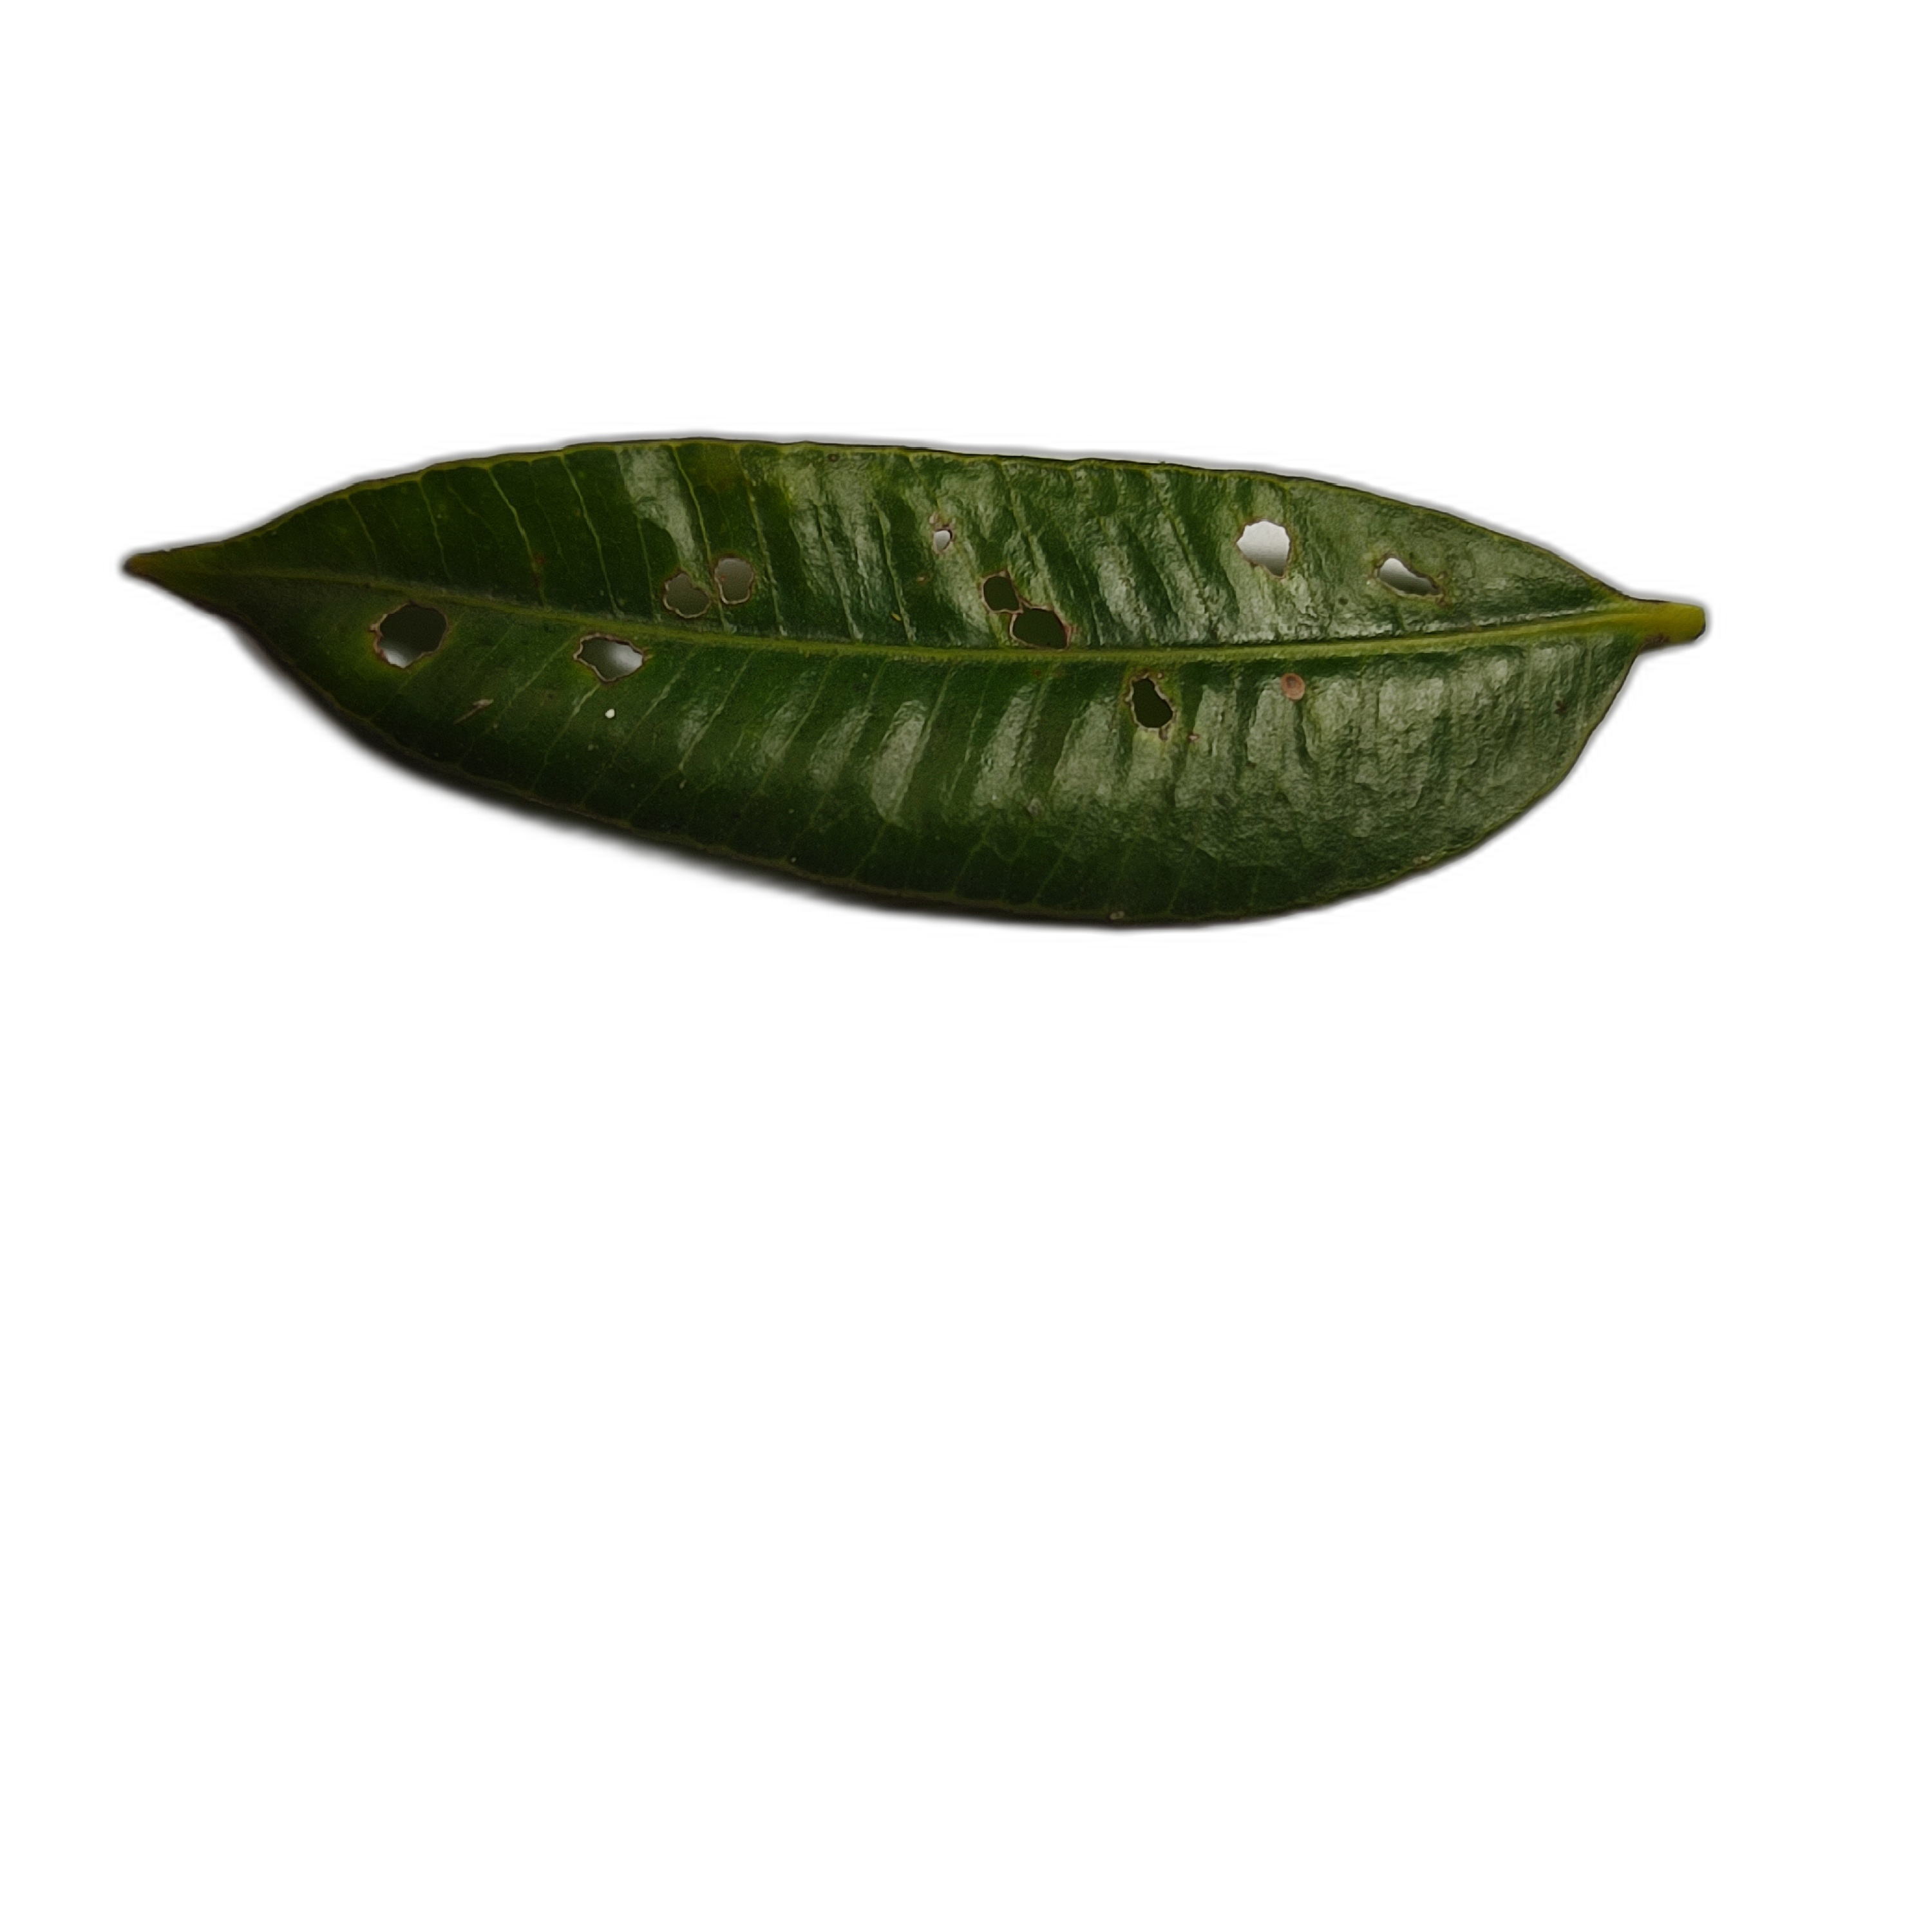
Label: not_healthy